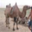
Label: camel